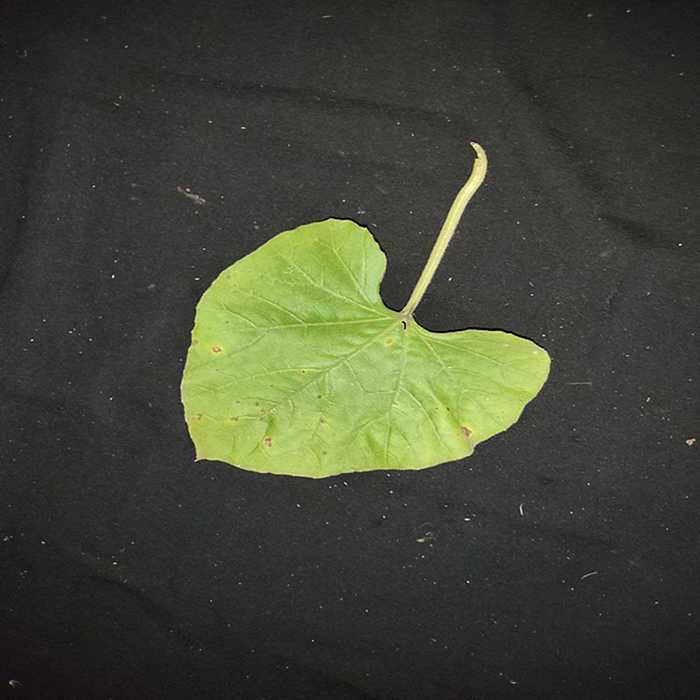
Plant: Bottle gourd
Label: Anthracnose